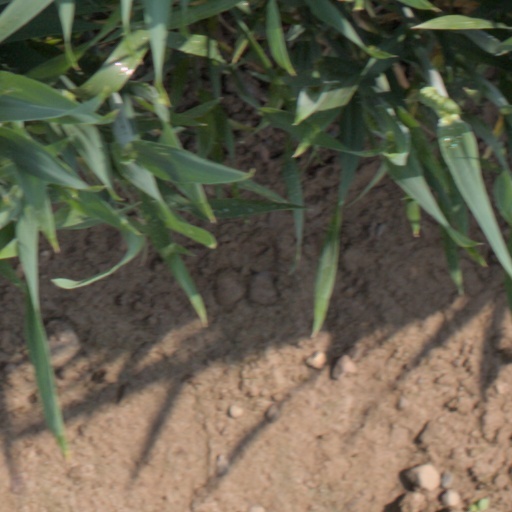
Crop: wheat